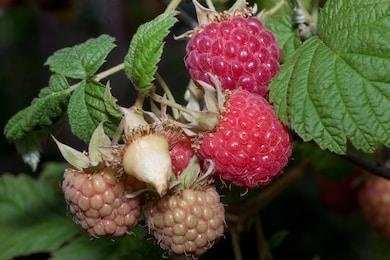
Label: raspberry